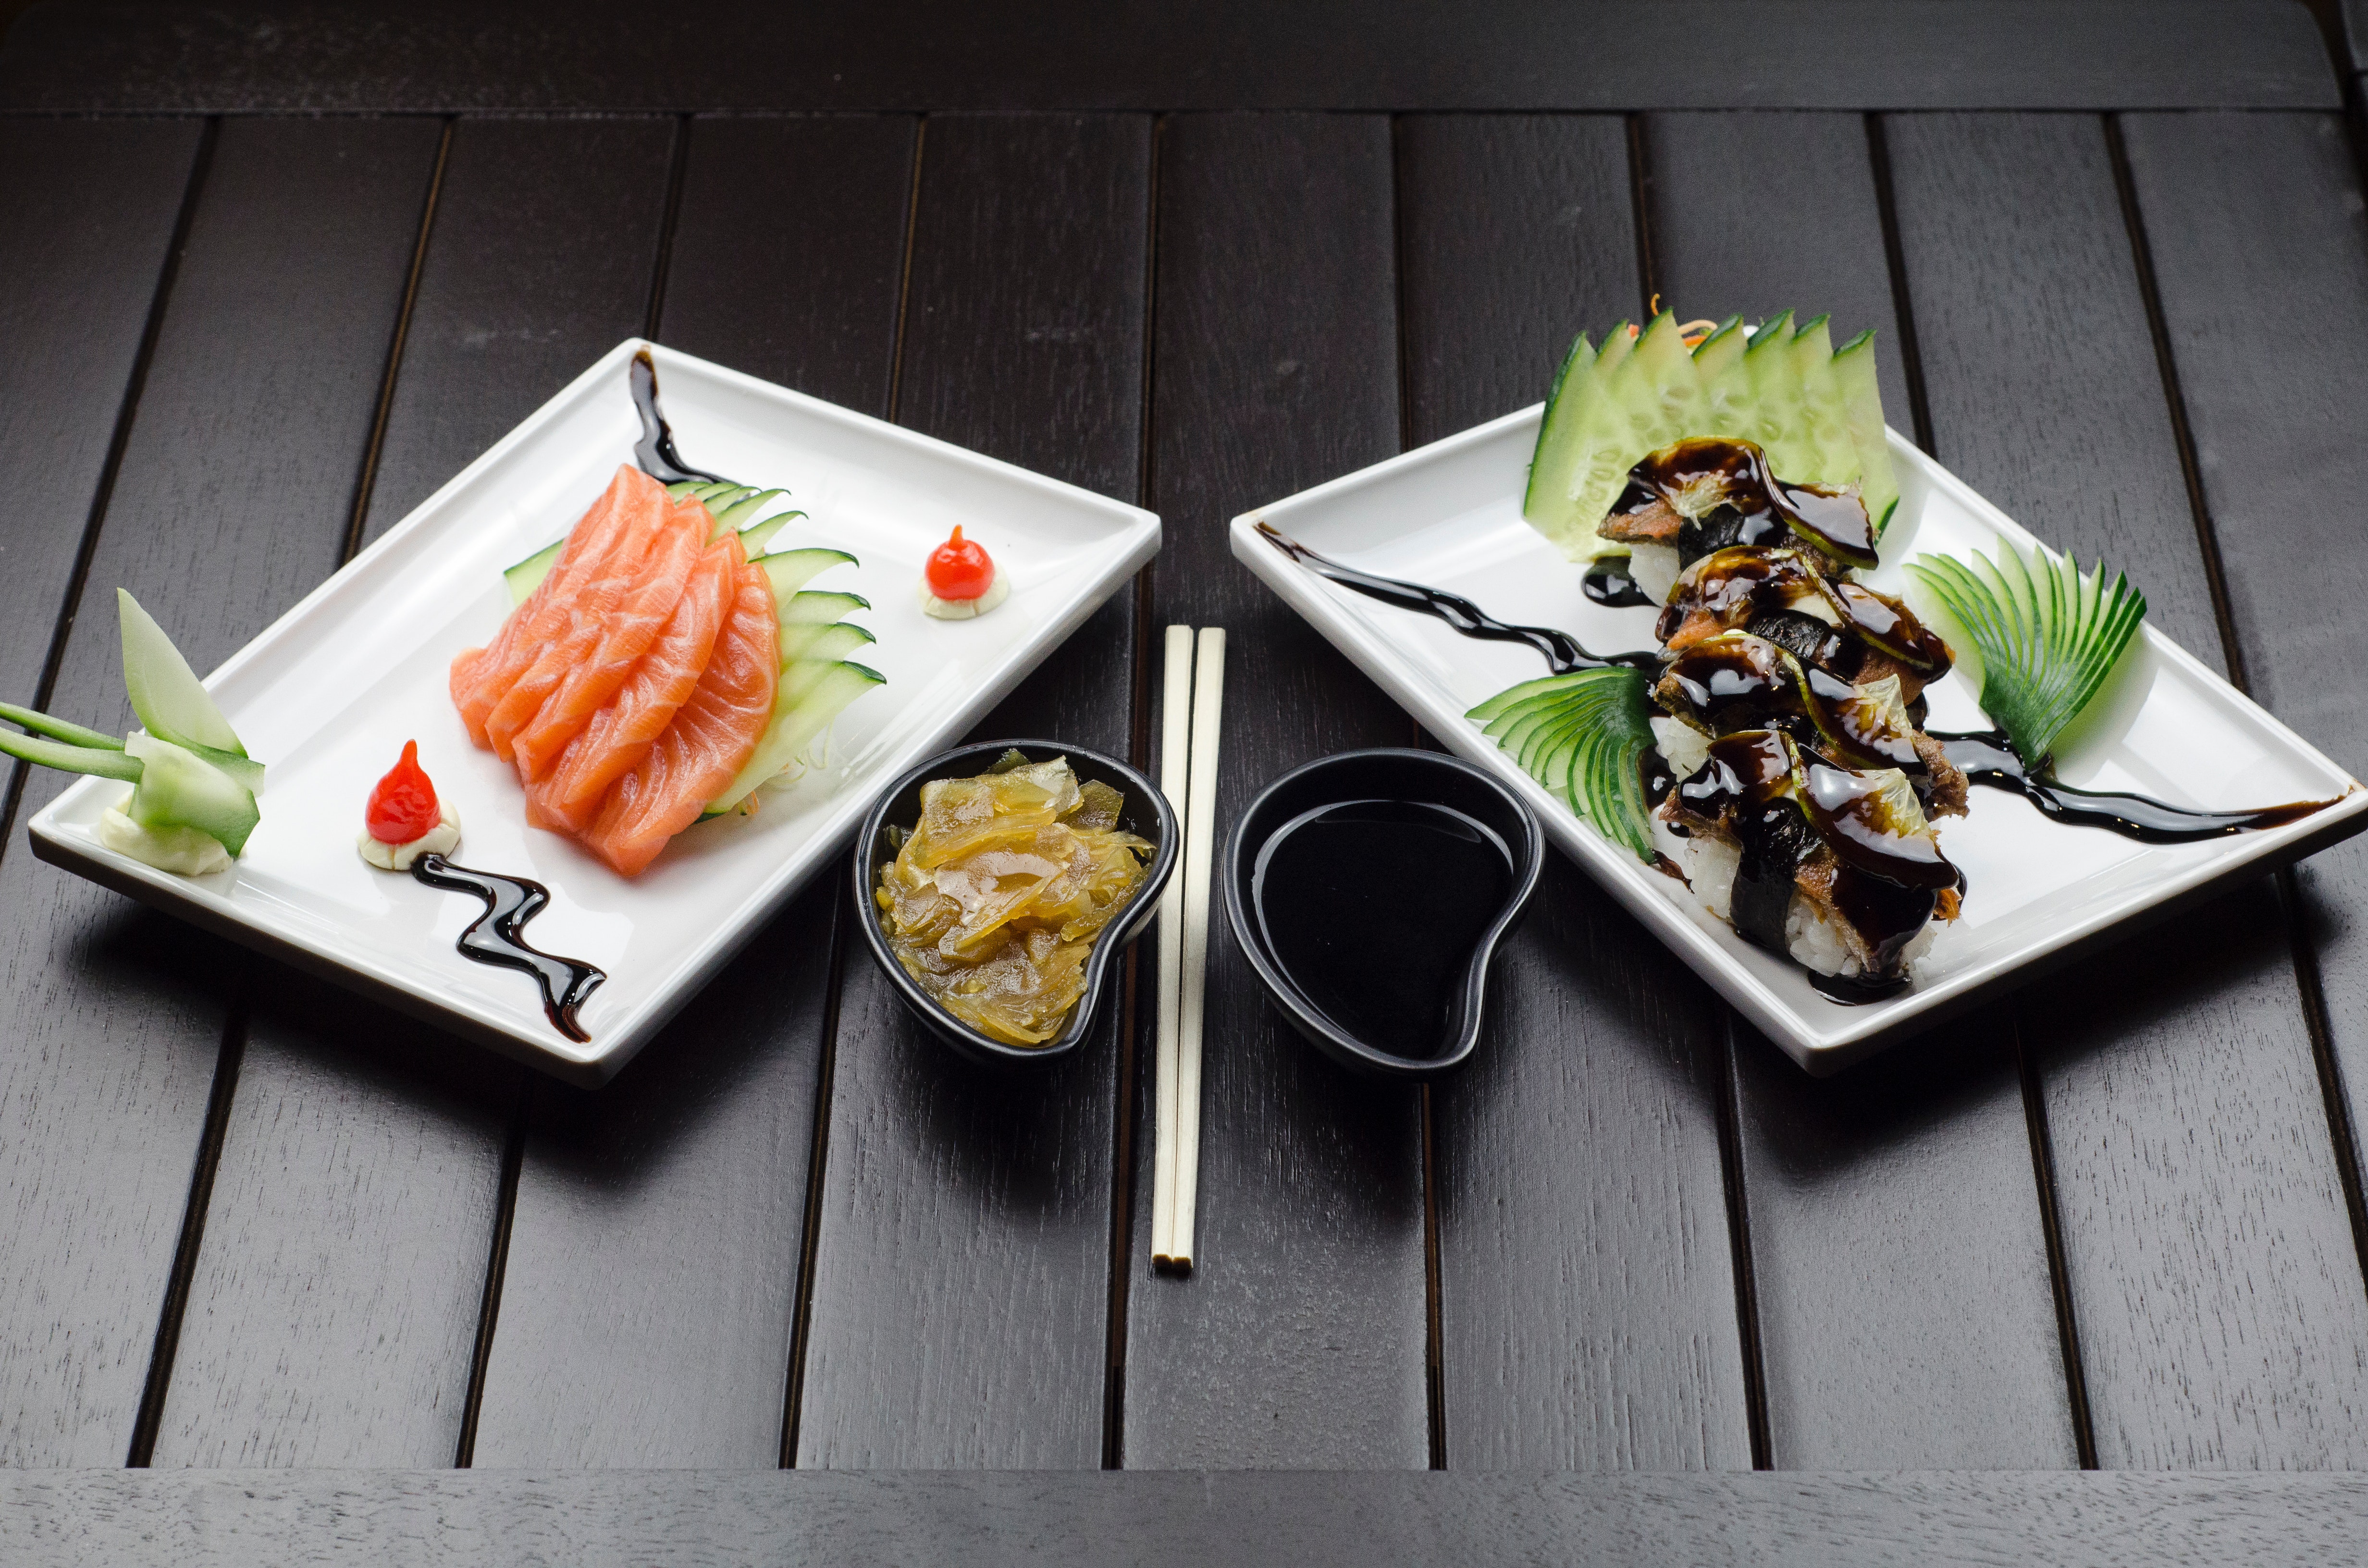
food, dish, cuisine, meal, asian food, japanese cuisine, appetizer, garnish, recipe, seafood